National Police Memorial (United Kingdom)

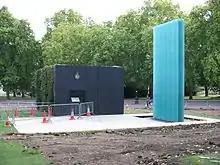
Repair work on the airshaft in 2007

On 22 July 2004, a symbolic groundbreaking ceremony took place on the site, performed by Prime Minister Tony Blair, Michael Winner, and officers from the Metropolitan Police and Greater Manchester Police, representing the two forces with the highest number of officers killed in the line of duty.